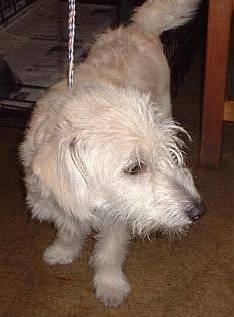
dog